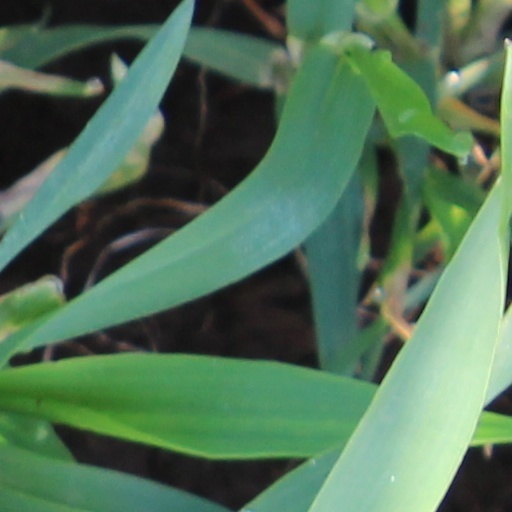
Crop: wheat